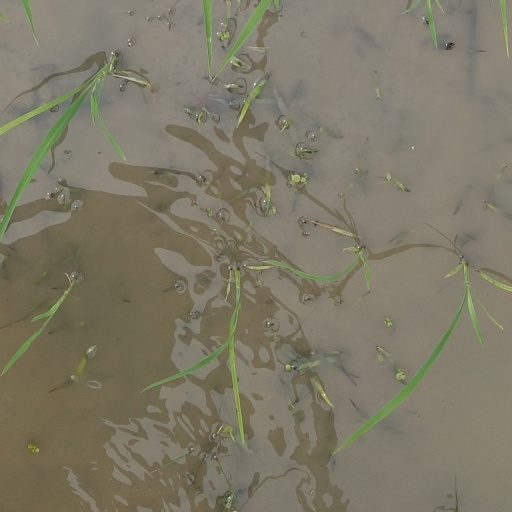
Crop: rice